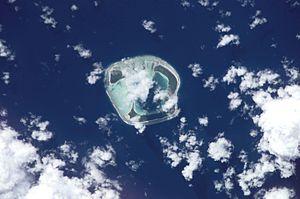
Motu One ou Bellinghausen, est un atoll faisant partie des îles Sous-le-Vent dans l'archipel de la Société, en Polynésie française.